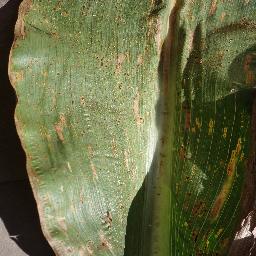
Label: Corn___Cercospora_leaf_spot Gray_leaf_spot